Question: Please indicate a possible affordance area of the jump_skateboard that can be used for standing on
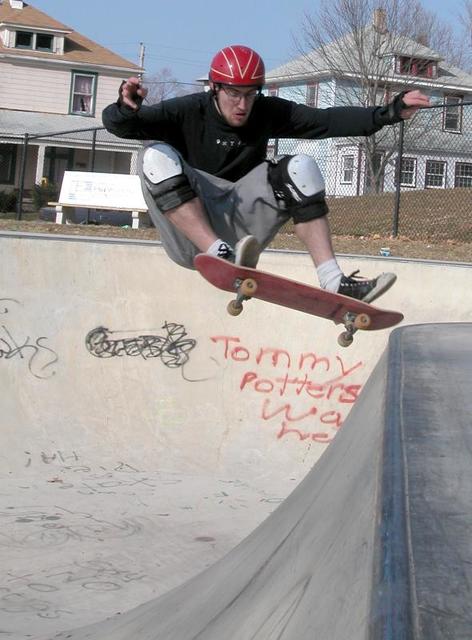
Answer: [182, 247, 416, 347]